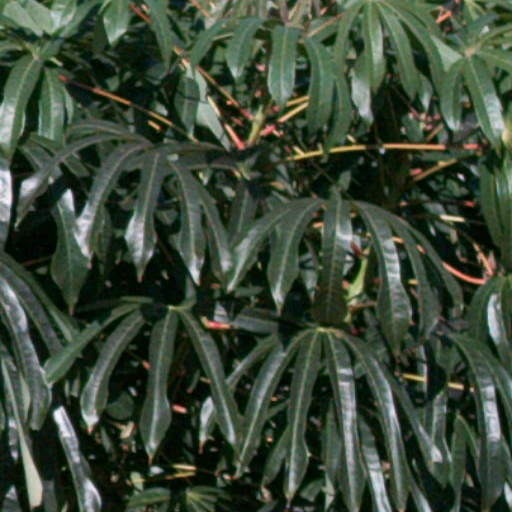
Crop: cassava